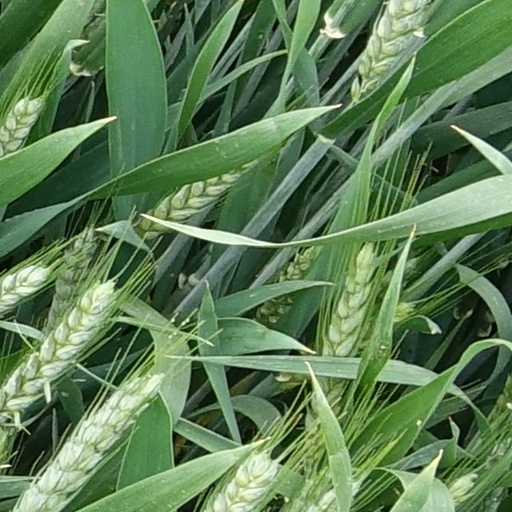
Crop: wheat